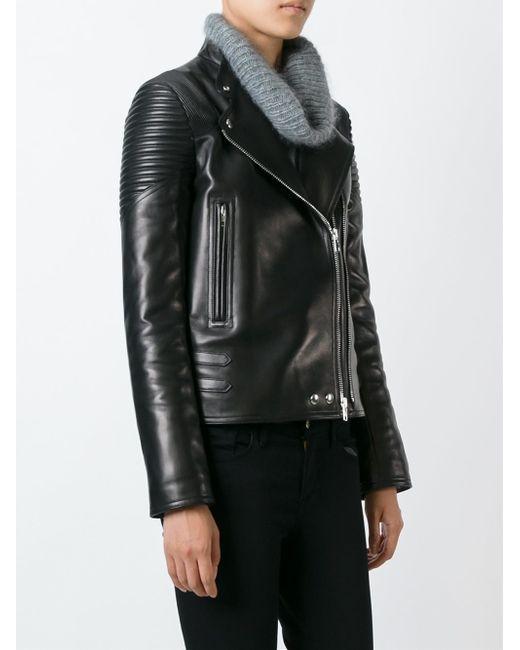
Schwarze Langarm-Lederjacke für Herren